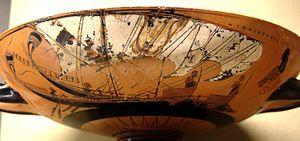
Bateaux. Face A d'une coupe attique à figures noires, vers 520-510 av. J.-C. Provenance